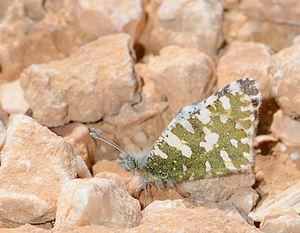
Euchloe est un genre holarctique de lépidoptères de la famille des Pieridae et de la sous-famille des Pierinae.